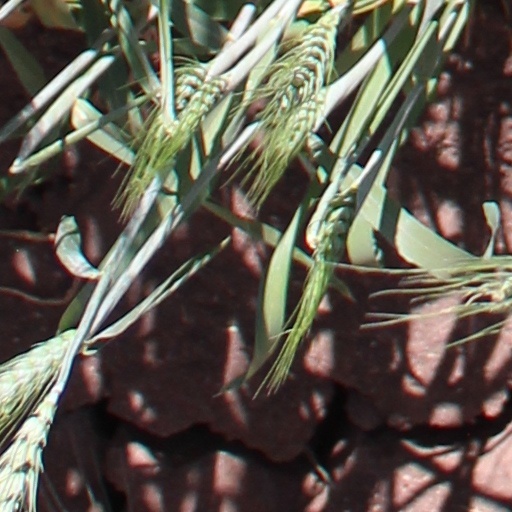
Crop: wheat